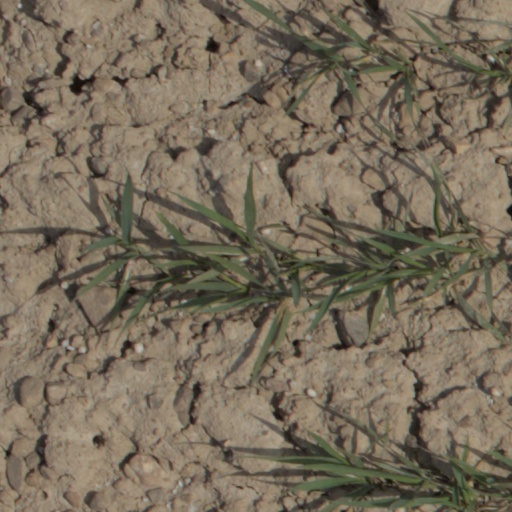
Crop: wheat